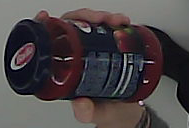
Product: barilla_pomodoro